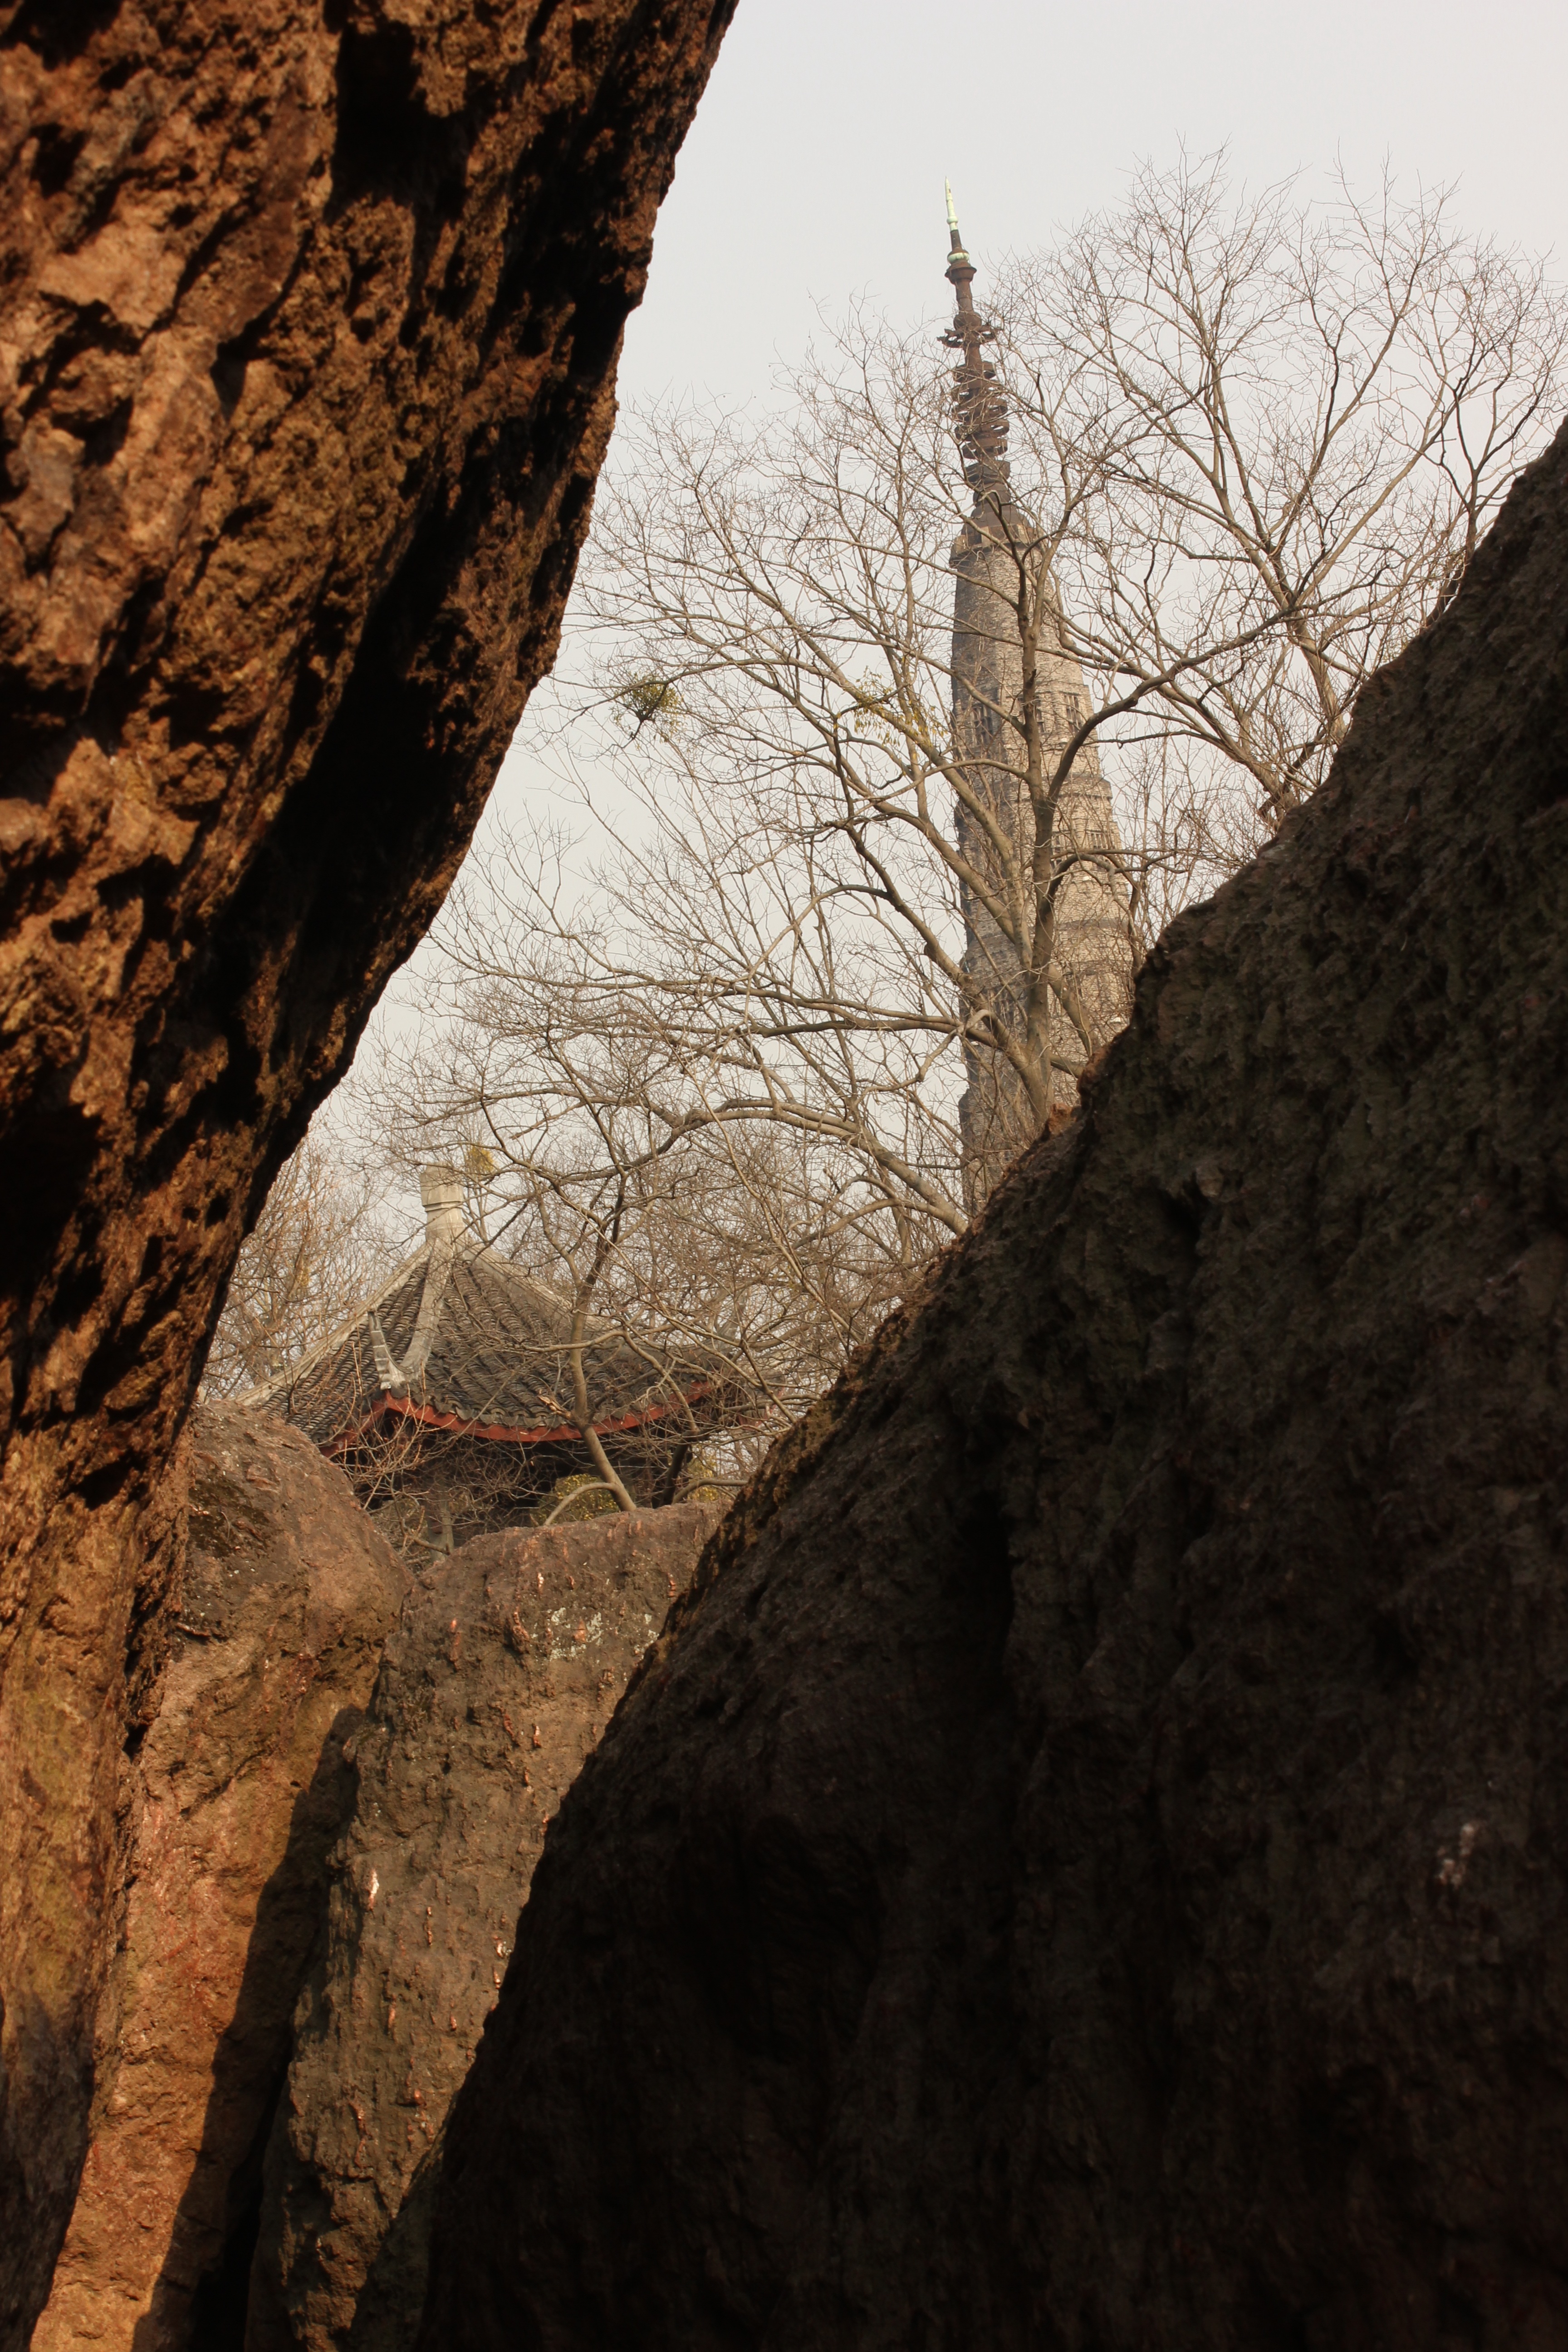
tree, nature, rock, wall, stone, formation, cliff, tower, soil, canyon, terrain, material, geology, wadi, landform, geographical feature